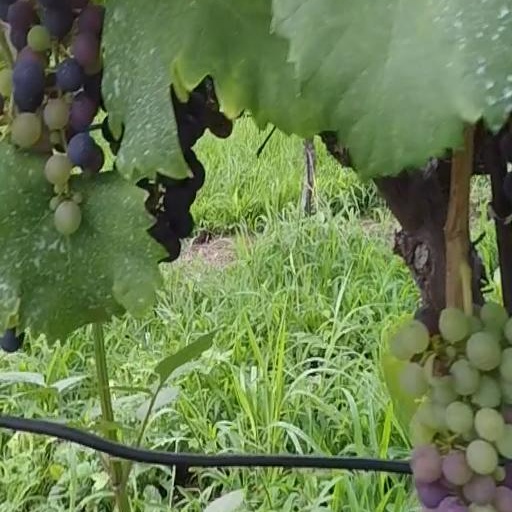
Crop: grape